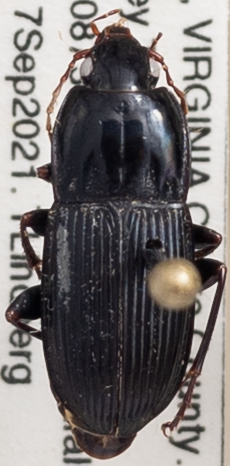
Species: Pterostichus permundus
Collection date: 2021-09-07
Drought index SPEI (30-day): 1.69
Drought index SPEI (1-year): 0.63
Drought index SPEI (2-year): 0.32